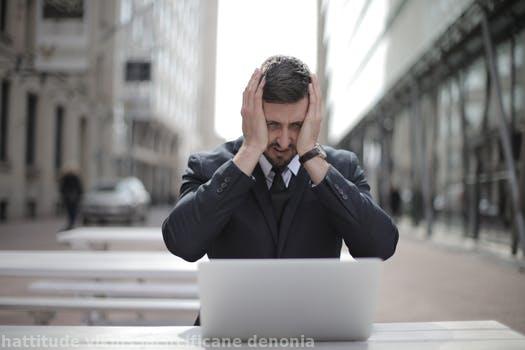
Label: Watermark